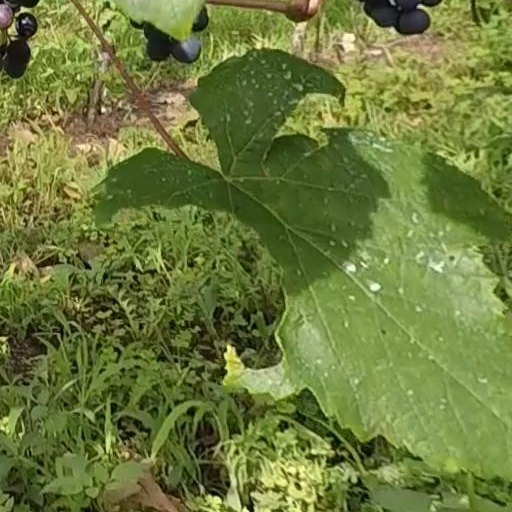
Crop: grape